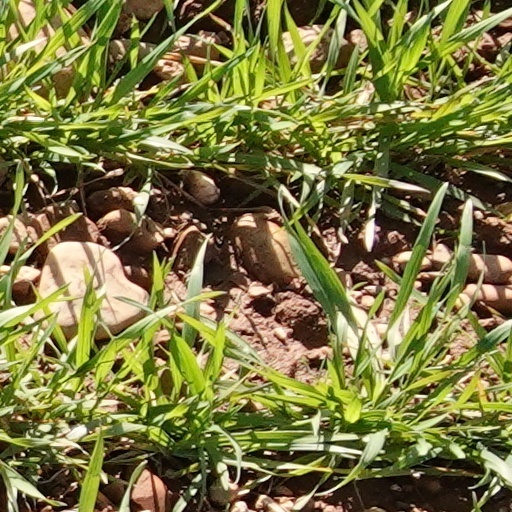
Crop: wheat